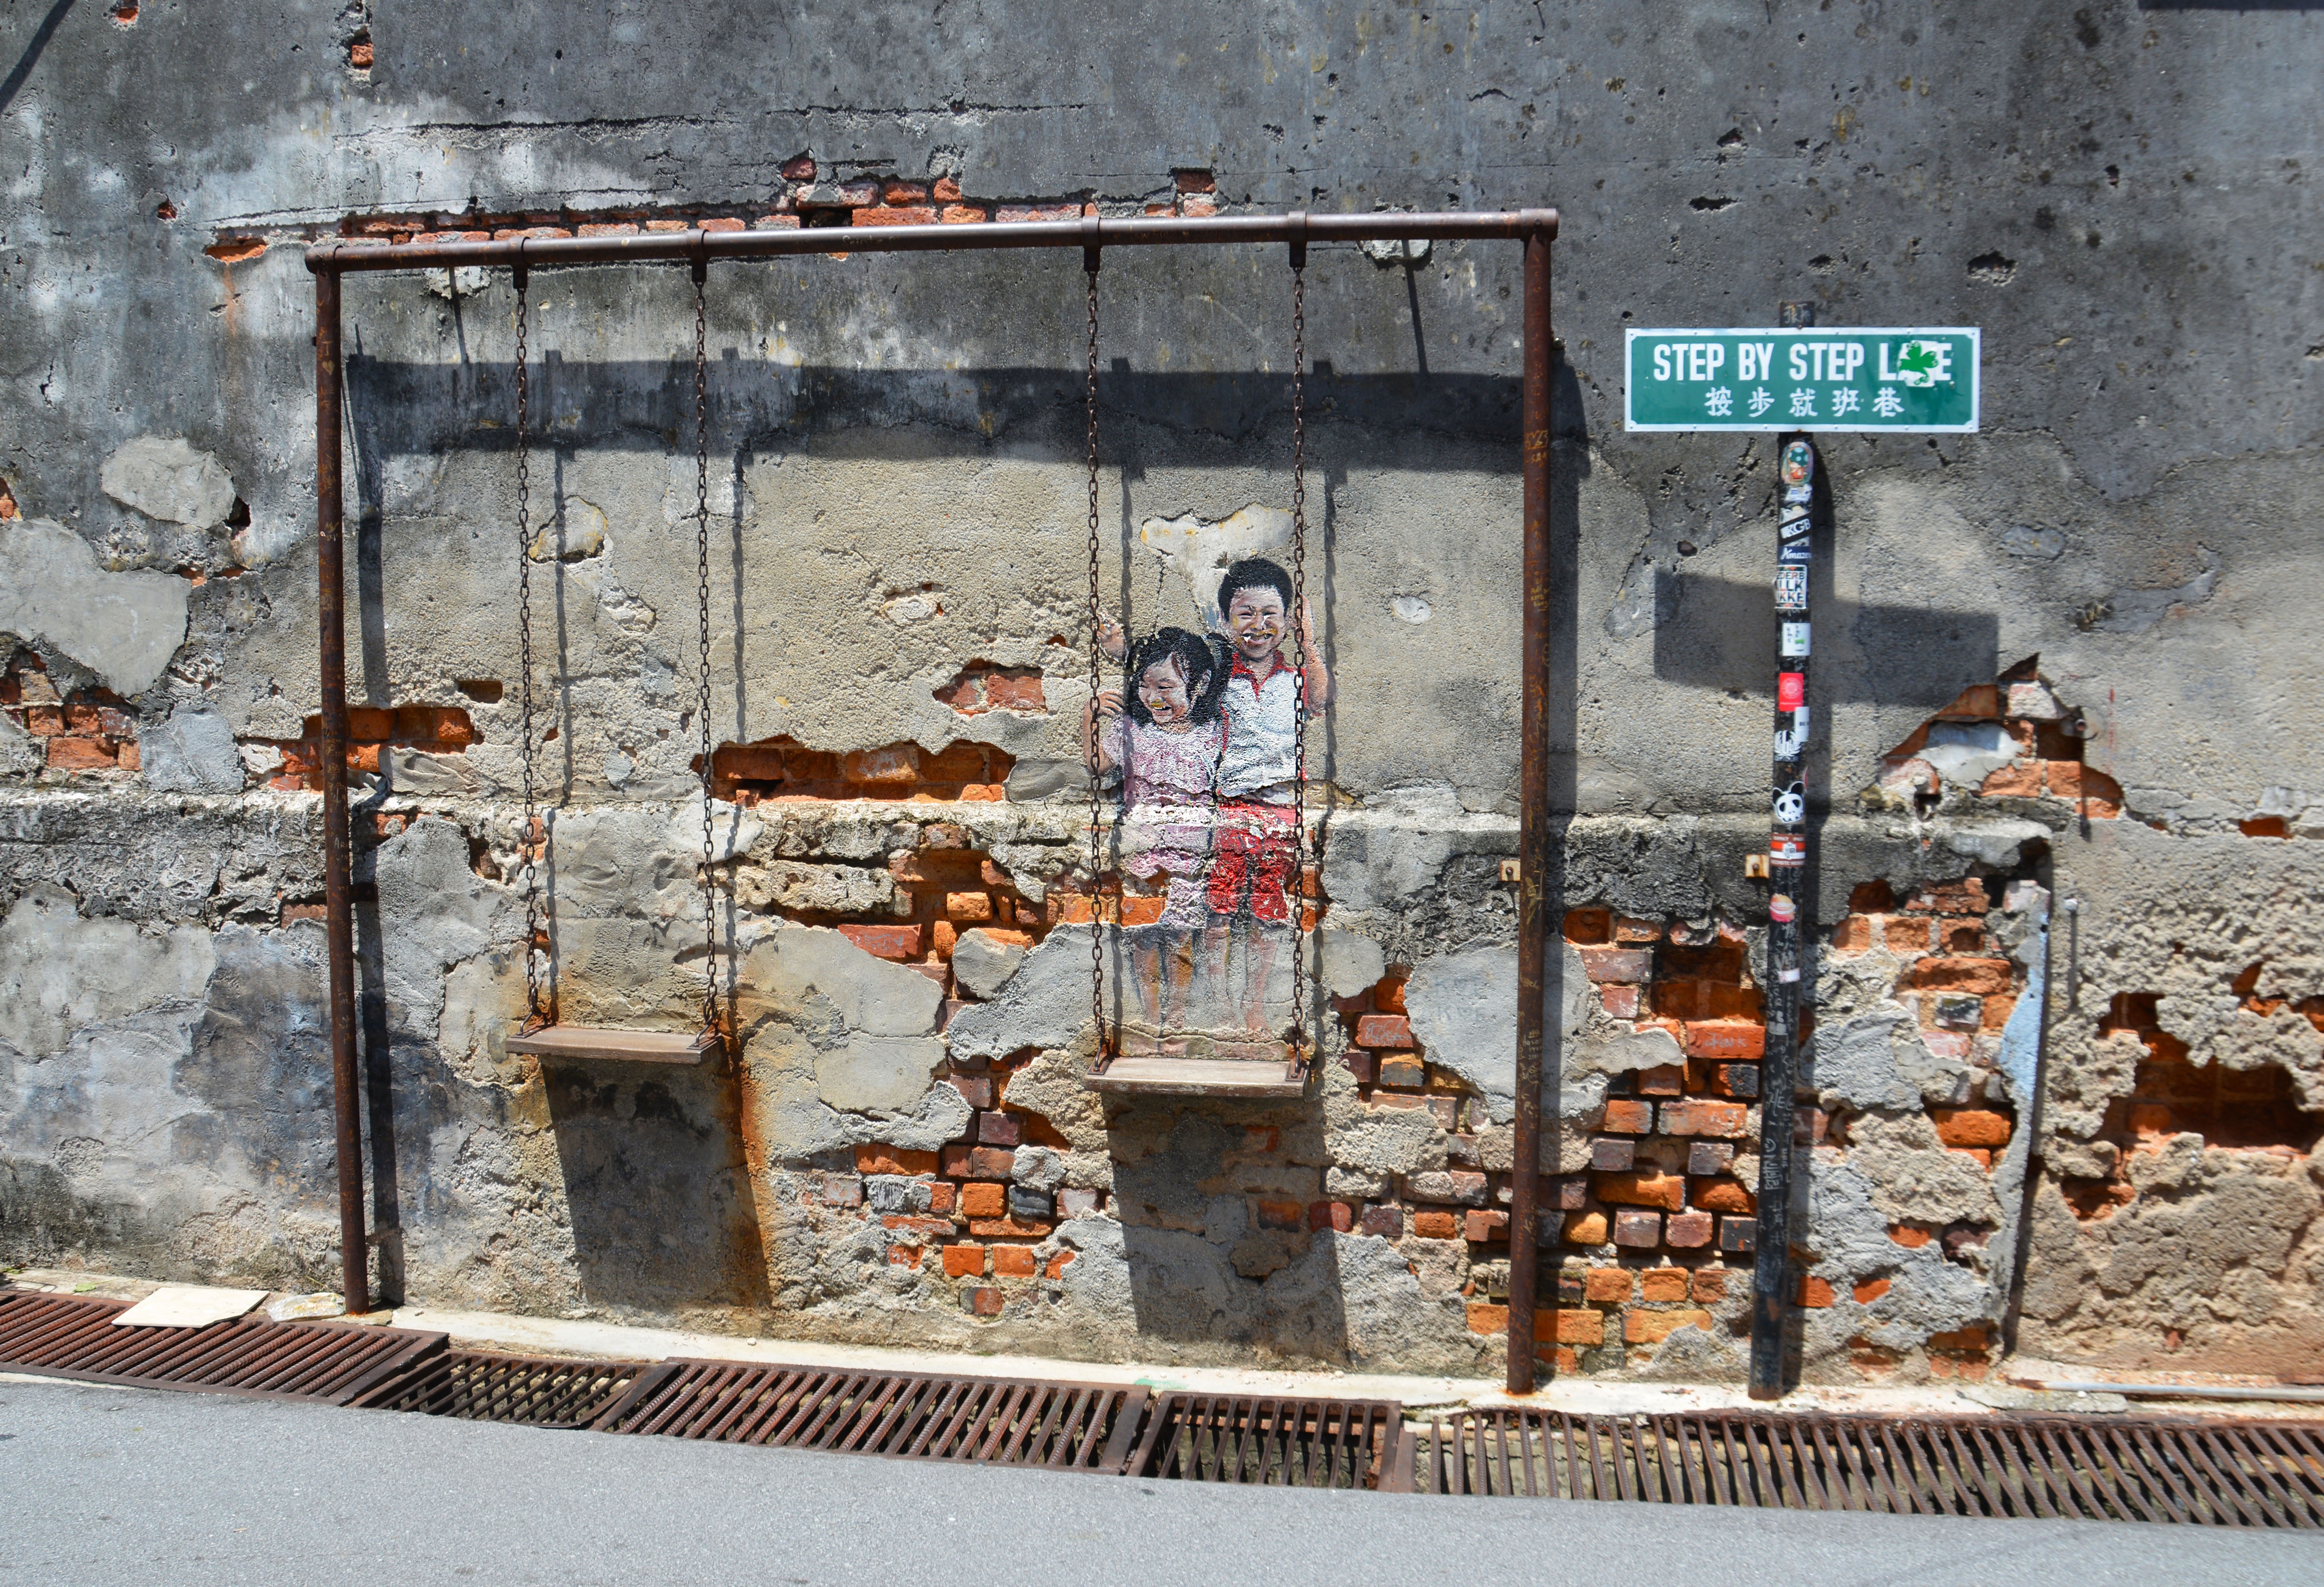
street, window, urban, wall, collection, symbol, artistic, artist, paint, set, graffiti, swing, artwork, street art, art, lines, cool image, creativity, decorative, culture, spray paint, malaysia, cool photo, wall art, graffiti wall, graffiti art, penang